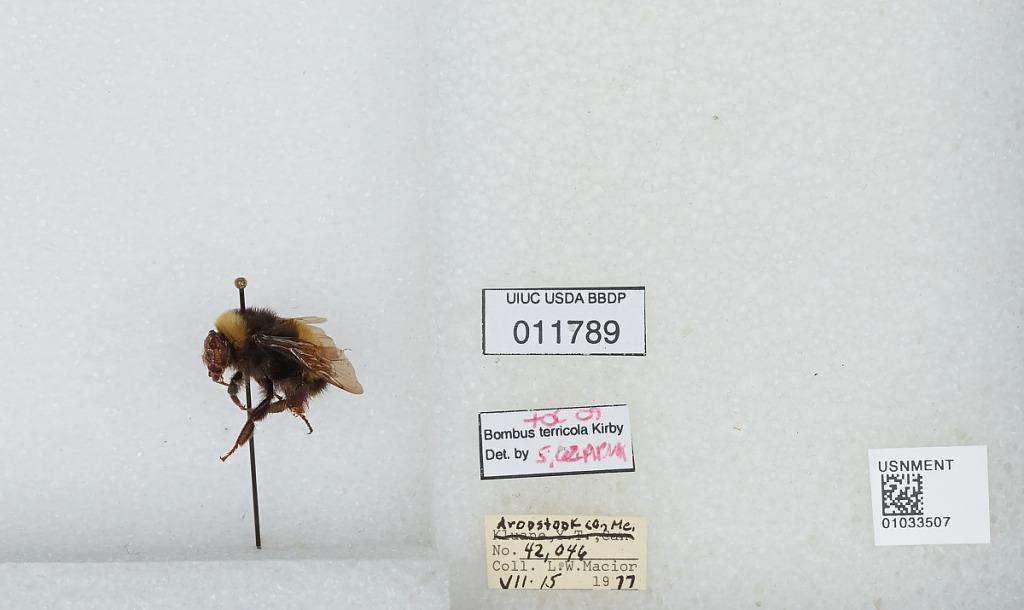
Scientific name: Bombus (Bombus) terricola Kirby
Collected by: L. Macior
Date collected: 1977-7-15
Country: United States
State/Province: Maine
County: Aroostook
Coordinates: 46.65, -68.58
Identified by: Czarnik, S.